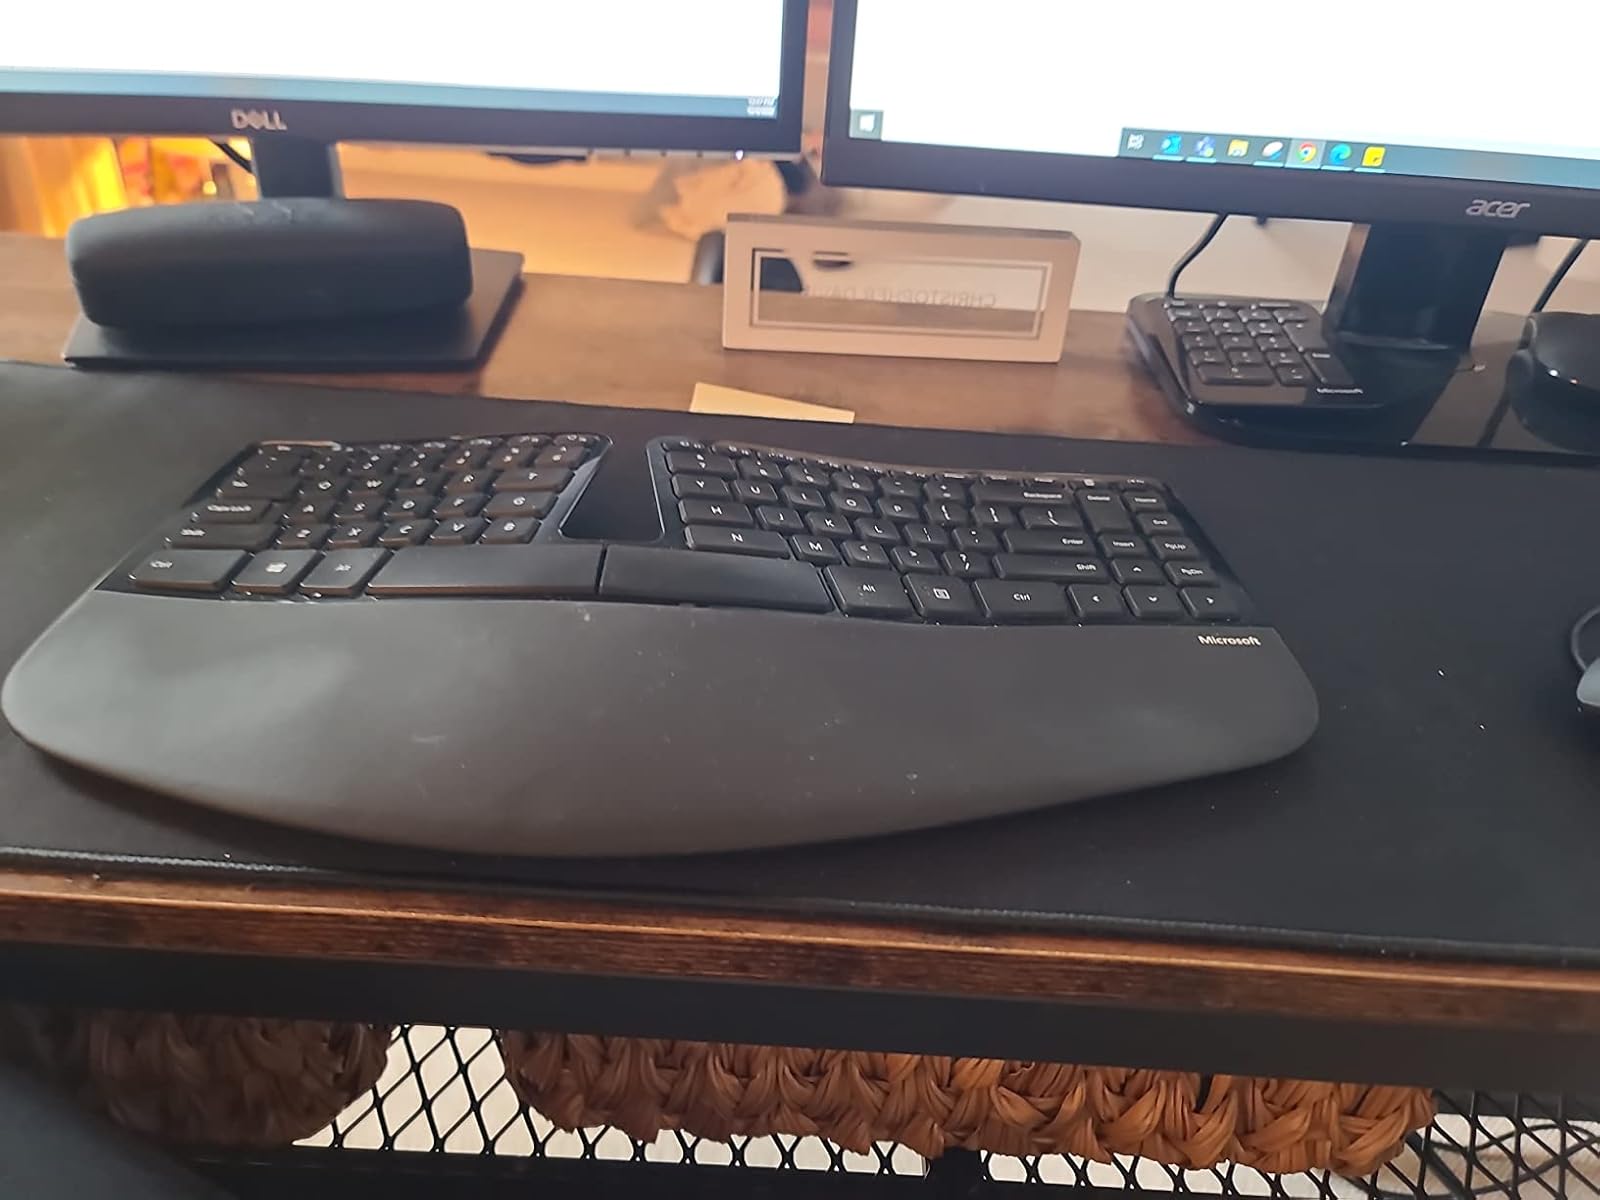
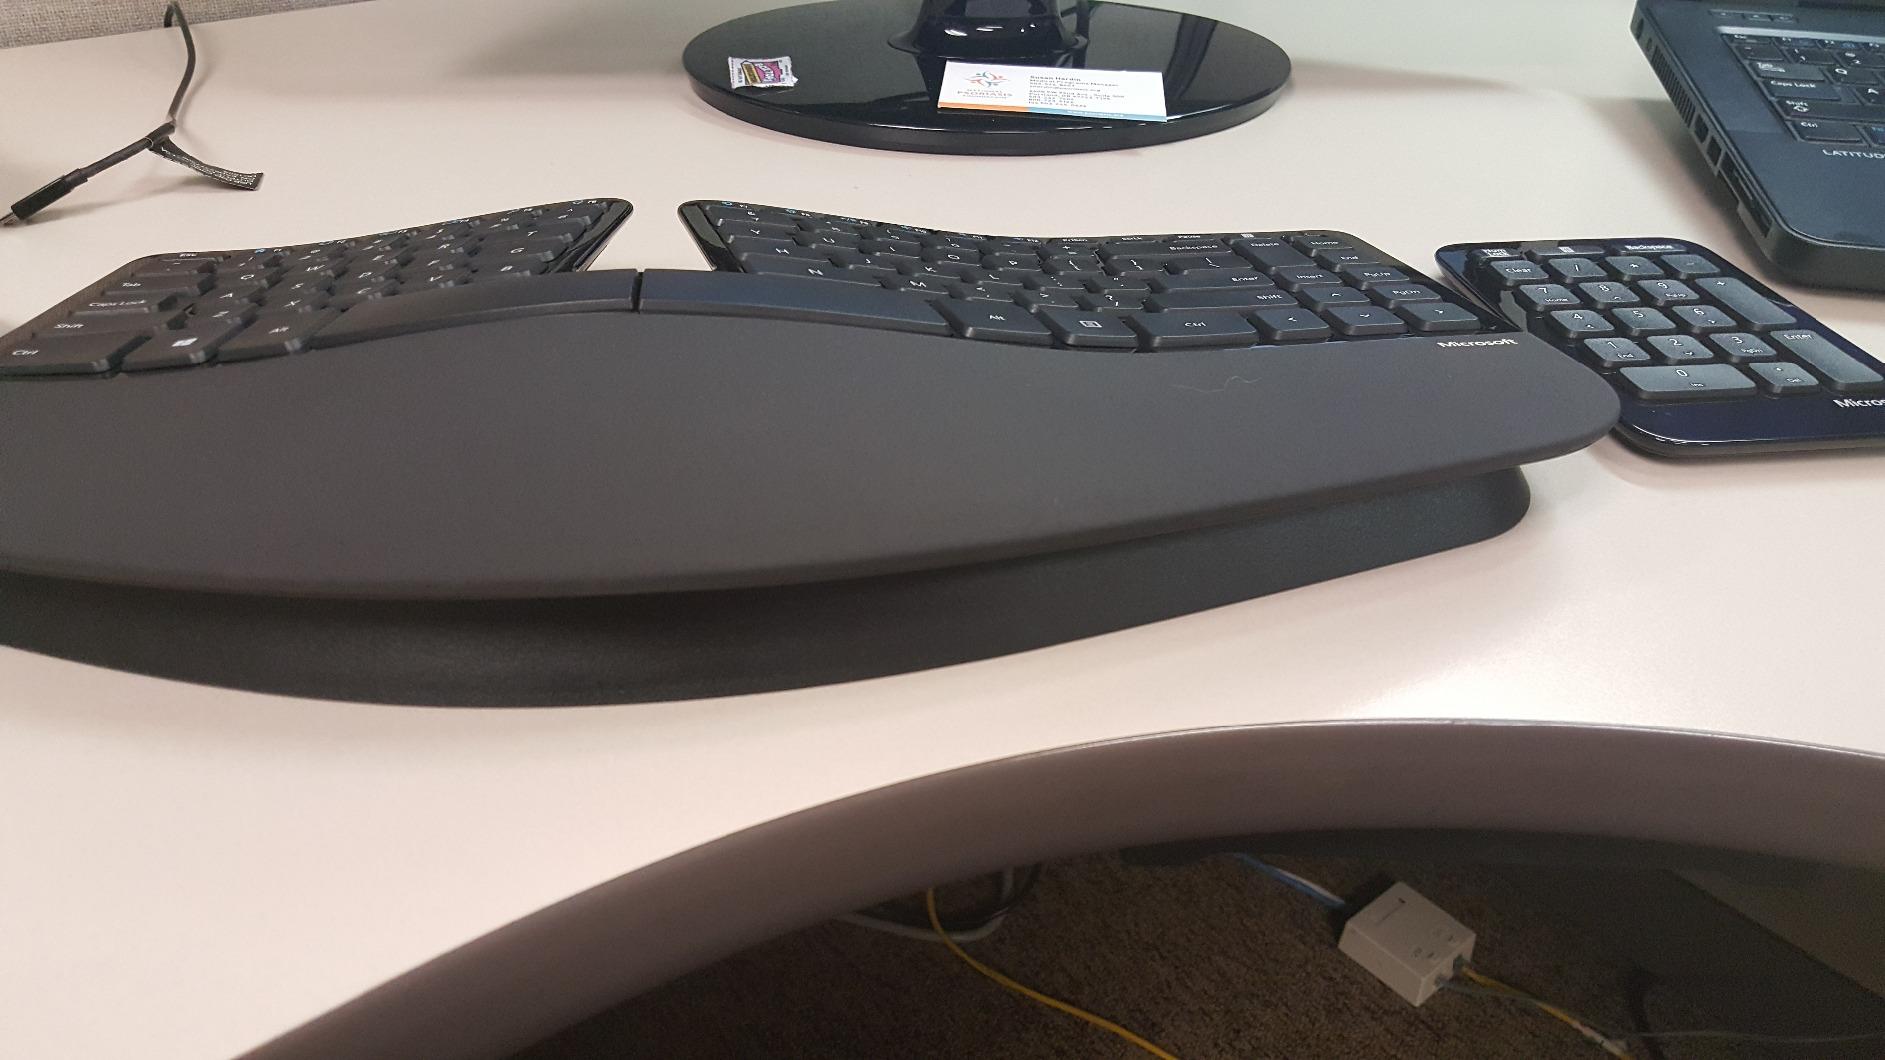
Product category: keyboard
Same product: yes